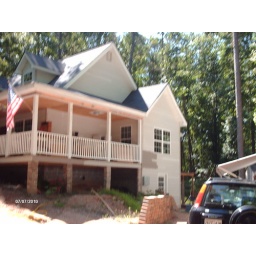
Sister Jeanette's house building in progress